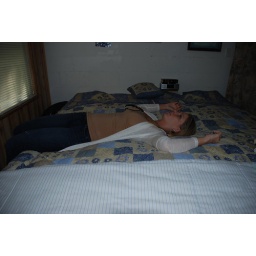
at the lake house in Cleveland, SC - Oct 2009